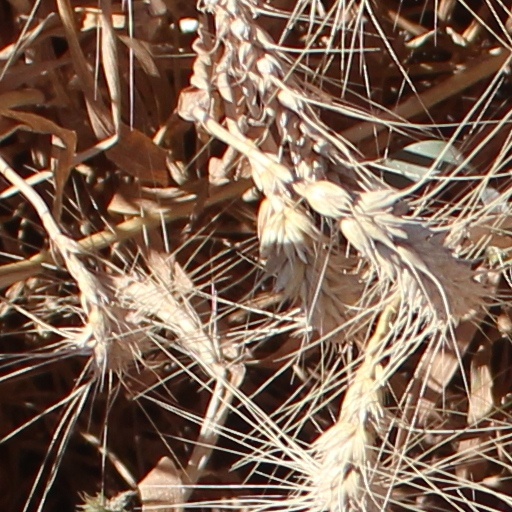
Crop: wheat